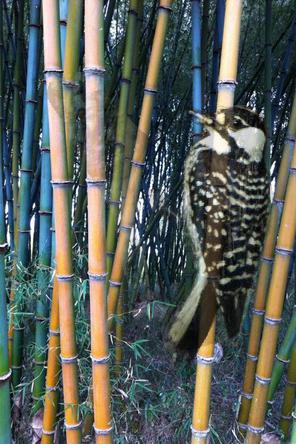
Bird species: Red_cockaded_Woodpecker
Bird type: landbird
Background: land